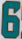
Number: 6